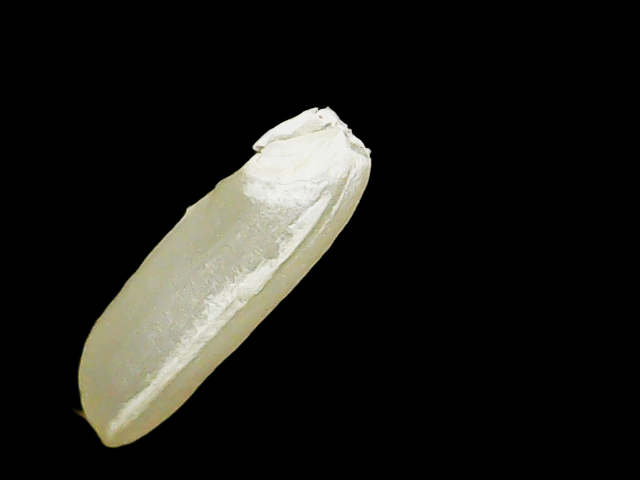
Rice variety: Binadhan14